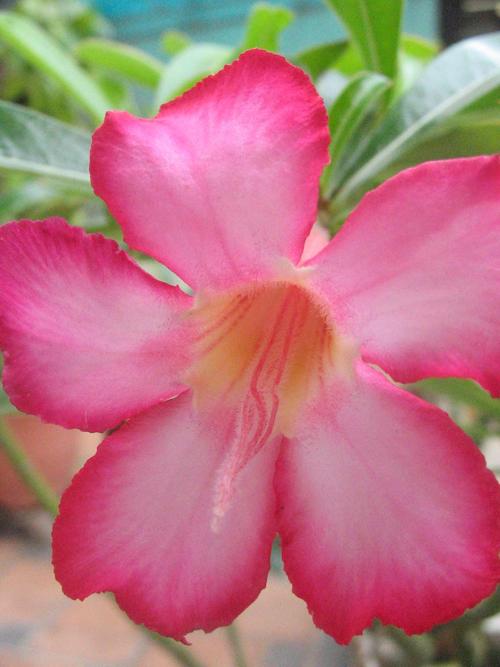
Label: desert-rose